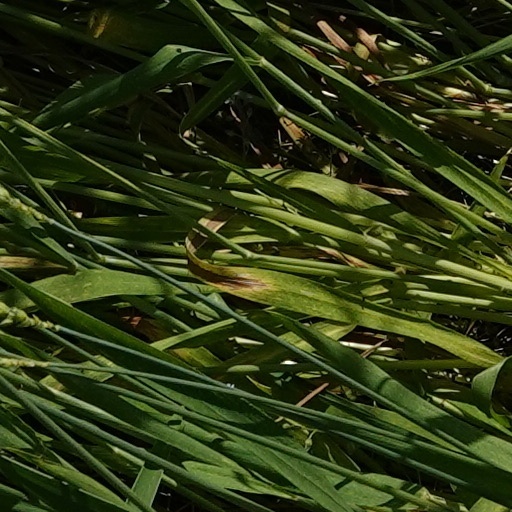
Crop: wheat